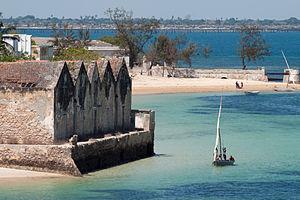
Cet article recense les sites concernés par l'observatoire mondial des monuments en 2014.